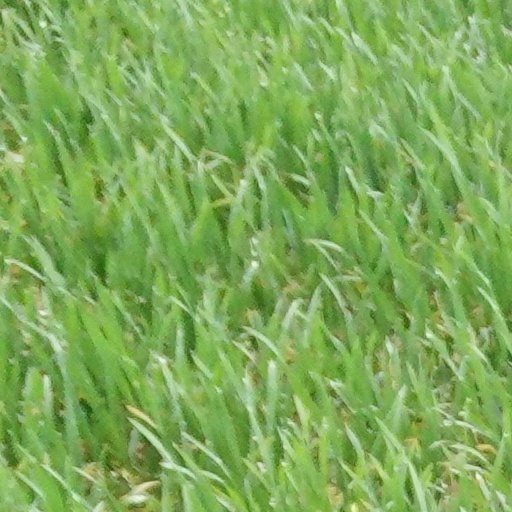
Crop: wheat